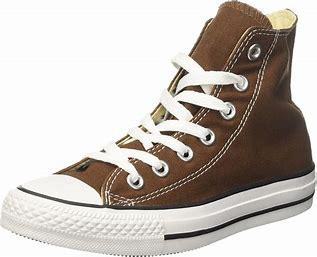
Brand: Converse
Model: Chuck Taylor All Star Hi